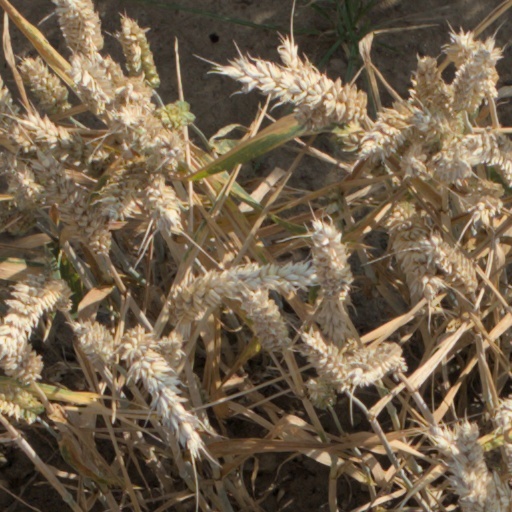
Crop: wheat